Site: brandenburg
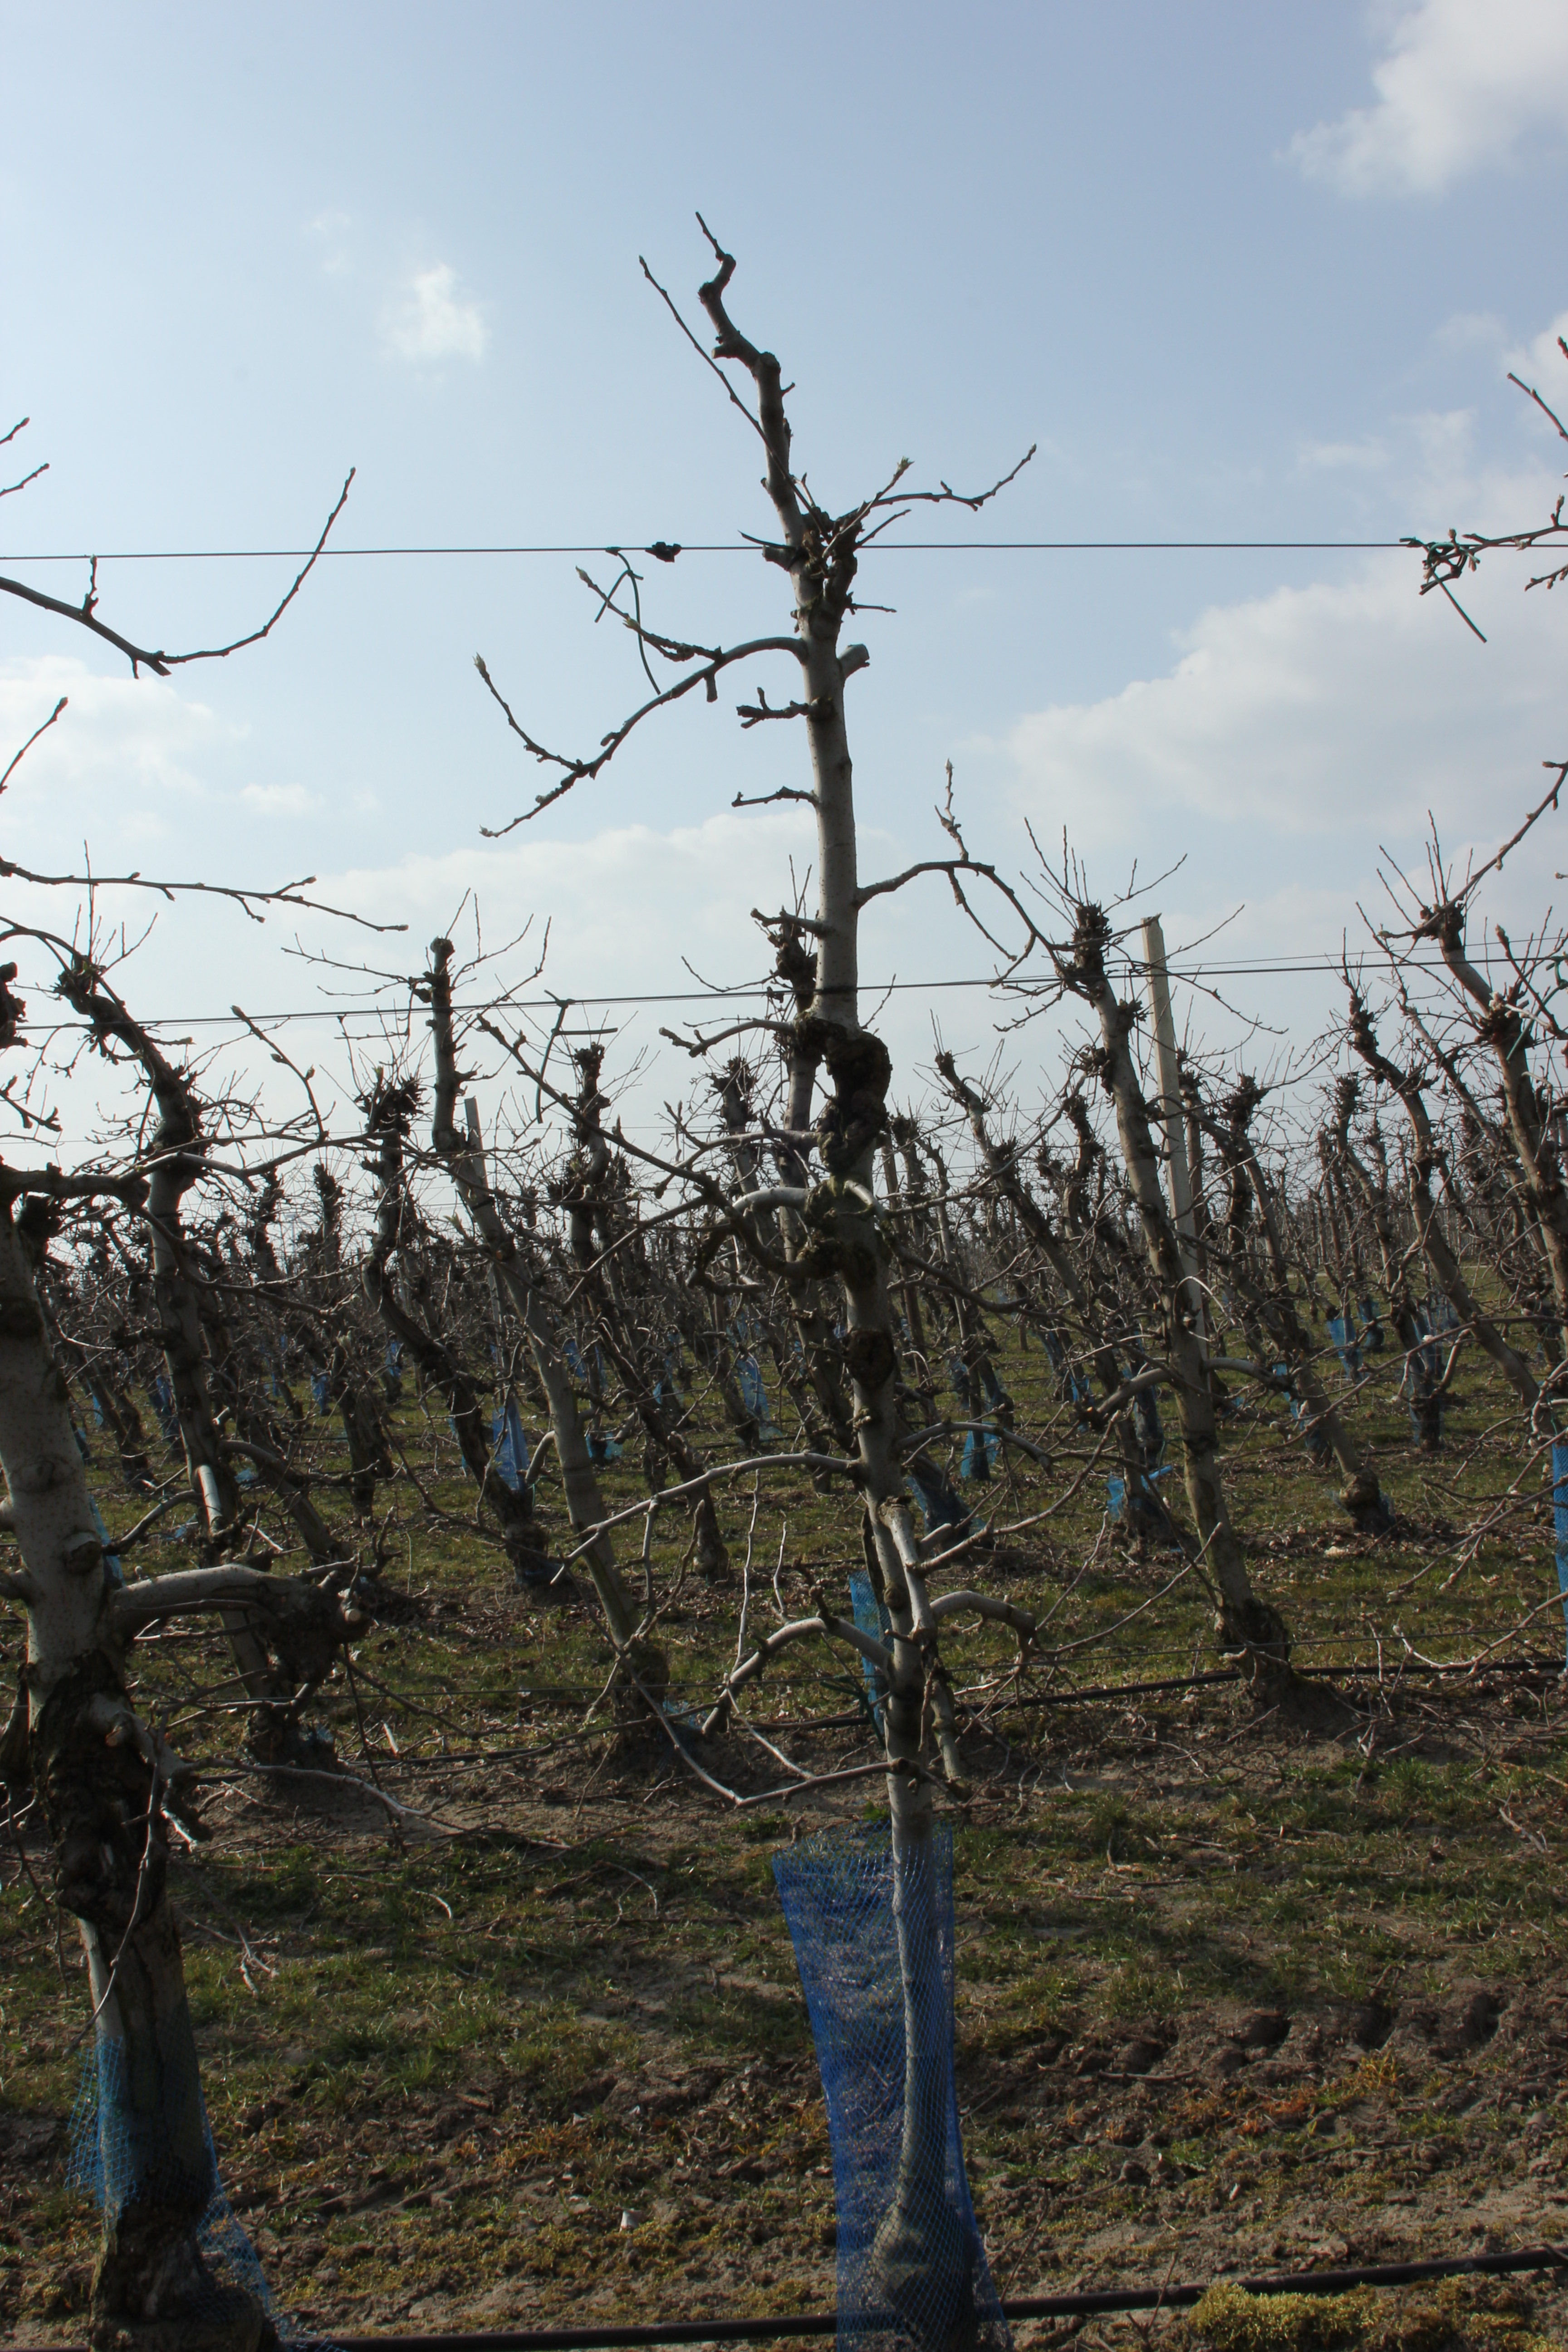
Growth stage (BBCH 03): Bud development